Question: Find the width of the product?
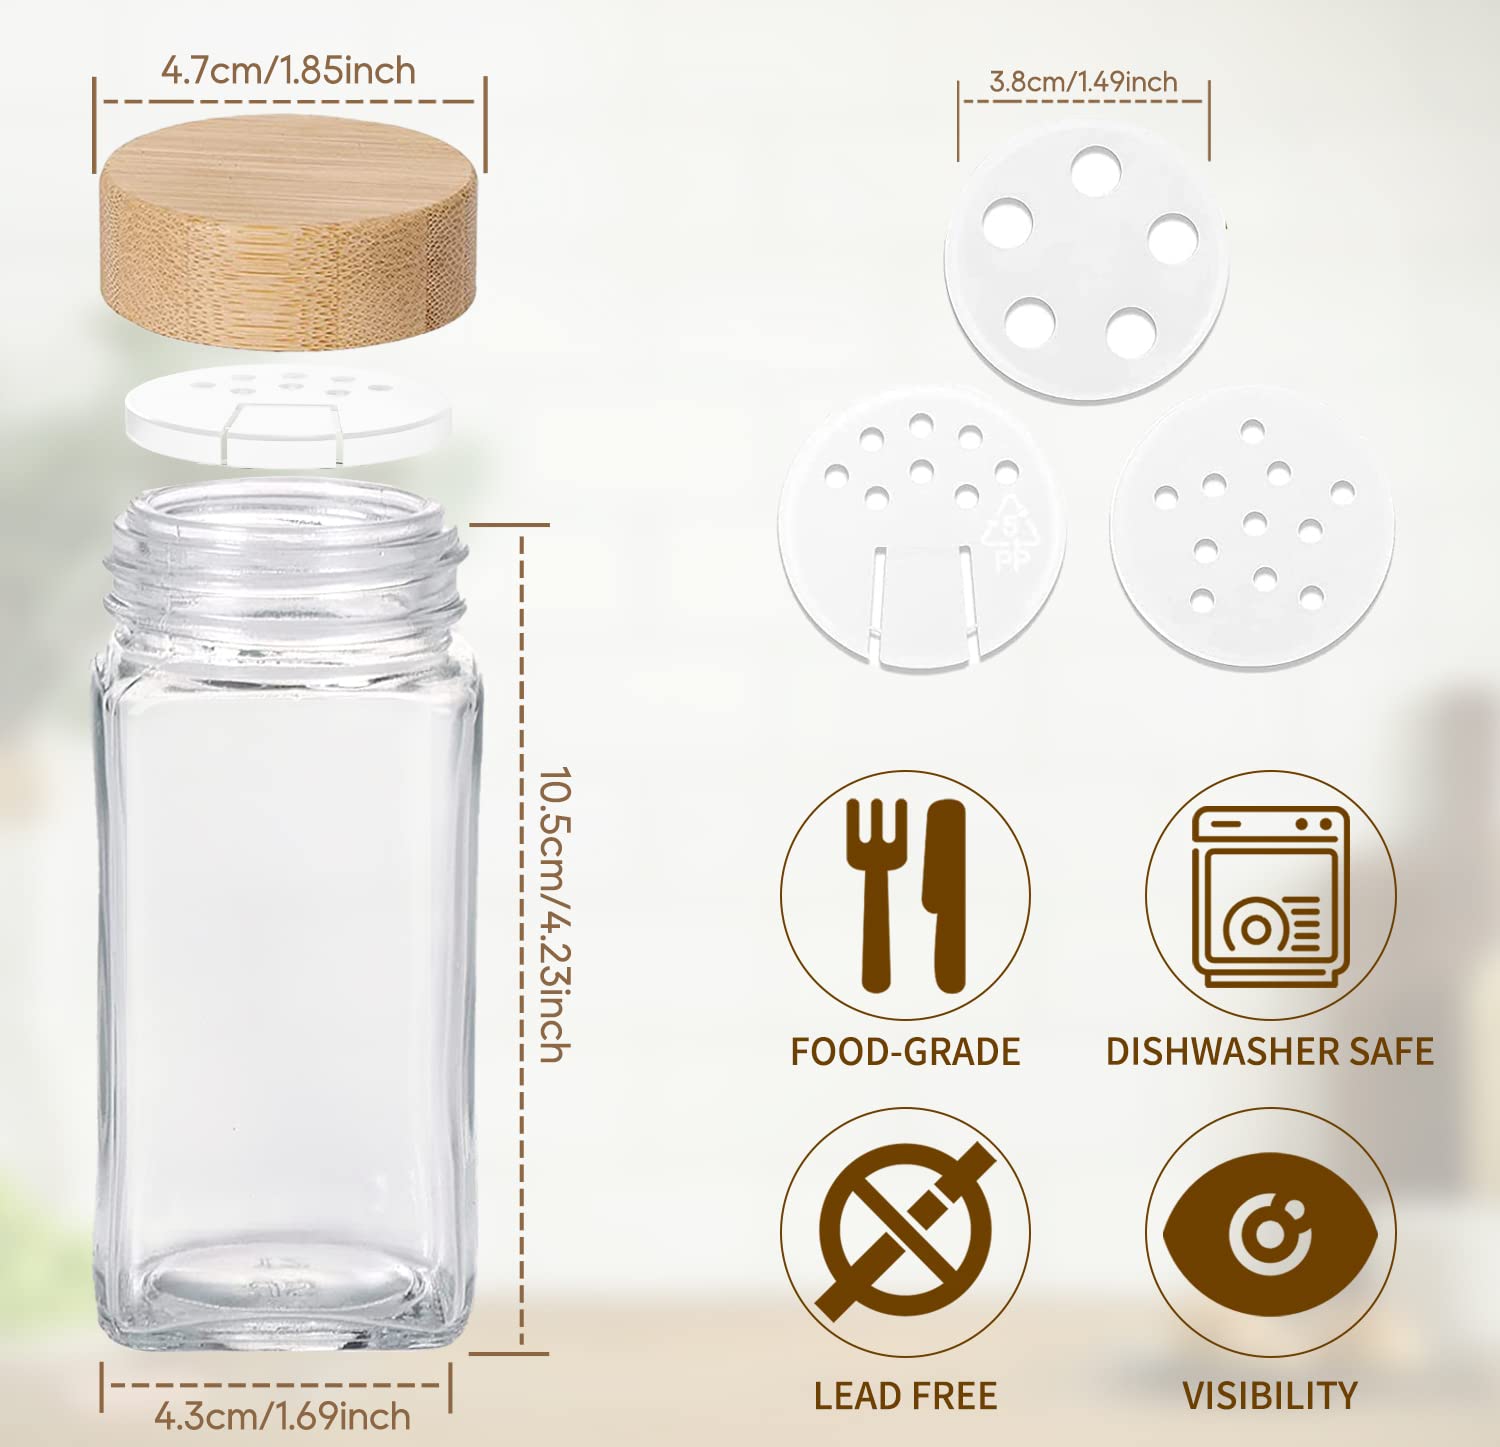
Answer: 4.3 centimetre